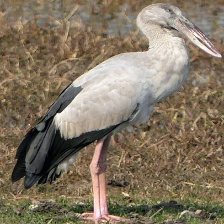
Species: ASIAN OPENBILL STORK
Scientific name: ANASTOMUS OSCITANS
ImageNet parent category: white_stork